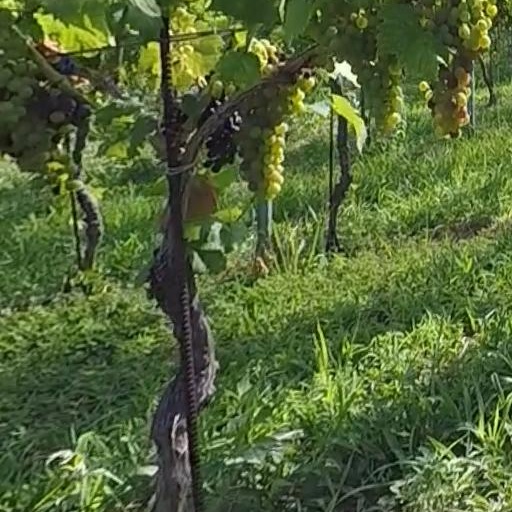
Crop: grape